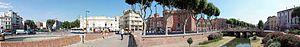
Vue du centre-ville de Perpignan. À gauche, la place de la Résistance, lieu de jonction du boulevard Clemenceau et du boulevard Wilson. Au centre droit, le Castillet (El Castellet). La rivière la Basse, petit affluent du fleuve côtier la Têt est longée par le quai Sadi Carnot (à gauche) où se trouvent la Préfecture et le conseil général, et à droite le quai Vauban et ses commerces. Travail personnel, sous licence CC-BY-SA-3.0. Appareil photo utilisé
Perpignan, en catalan : Perpinyà, est une commune du sud de la France, préfecture du département des Pyrénées-Orientales et quatrième ville la plus peuplée de la région Occitanie.
Le Castillet ou Castellet est un monument de la ville de Perpignan qui fut tour à tour porte de la ville et prison d'État. Aujourd'hui il abrite le Musée Catalan des Arts et Traditions Populaires. Il fut également appelé à certaines époques Baluard ou Bastilla.